Gahadavala dynasty

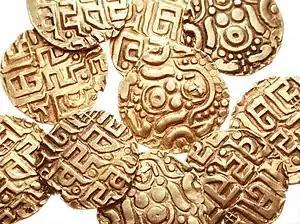
Coinage of the Gahadavalas of Kanauj. Govindachandra and later. Circa 1114-1154 CE

The sudden rise of the Gahadavalas has led to speculation that they descended from an earlier royal house. Rudolf Hoernlé once proposed that the Gahadavalas were an offshoot of the Pala dynasty of Gauda, but this theory has been totally rejected now. Another theory identifies the dynasty's founder Chandradeva as the Kannauj Rashtrakuta scion Chandra, but this theory is contradicted by historical evidence. For example, the Rashtrakutas of Kannauj claimed origin from the legendary solar dynasty. On the other hand, the Gahadavala inscriptions state they gained power "after" the destruction of the solar and the lunar dynasties.